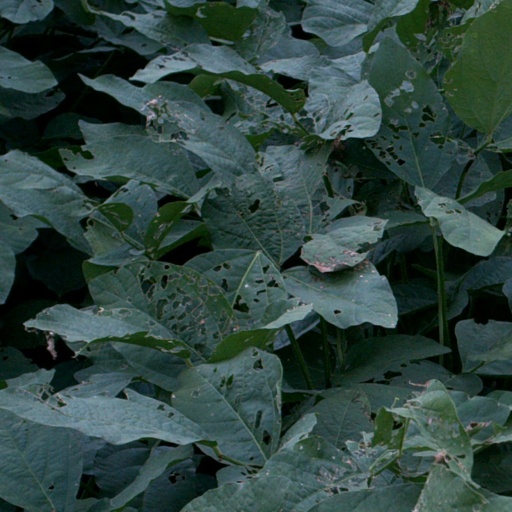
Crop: soybean